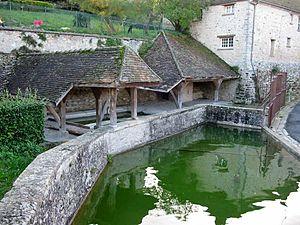
Jumeauville (Yvelines), le lavoir Photo JH Mora, novembre 2005
Jumeauville est une petite commune agricole française des Yvelines.
Le département des Yvelines est une terre de tradition culturelle et littéraire. Dans les Yvelines, ce sont près de 800 associations, bénévoles, professionnels et collectivités territoriales qui œuvrent ensemble pour le développement culturel.
Le département des Yvelines est un département français, appartenant à la grande couronne de la région Île-de-France. Créé le 1ᵉʳ janvier 1968 en application de la loi du 10 juillet 1964, c'est le plus étendu des départements issus du démembrement de l'ancienne Seine-et-Oise et le huitième département français par la population. L'Insee et la Poste lui attribuent le code 78 repris de l'ancienne Seine-et-Oise. Son conseil départemental est présidé par Pierre Bédier. Ses habitants sont appelés les Yvelinois.